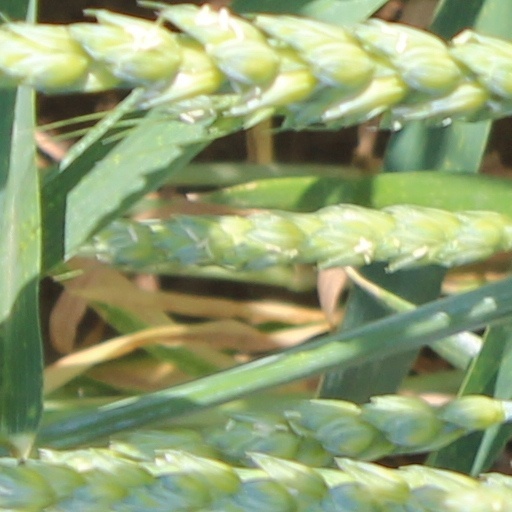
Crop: wheat